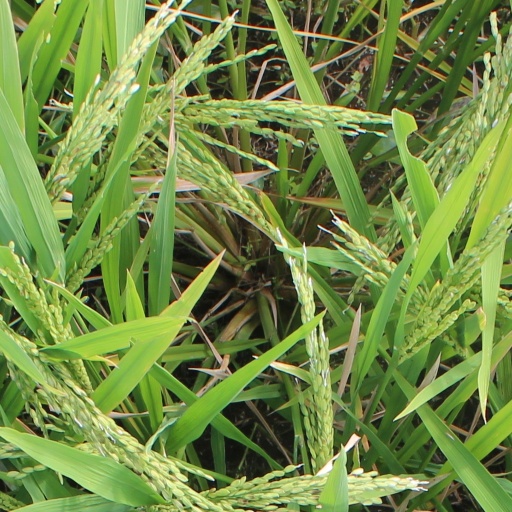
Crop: rice